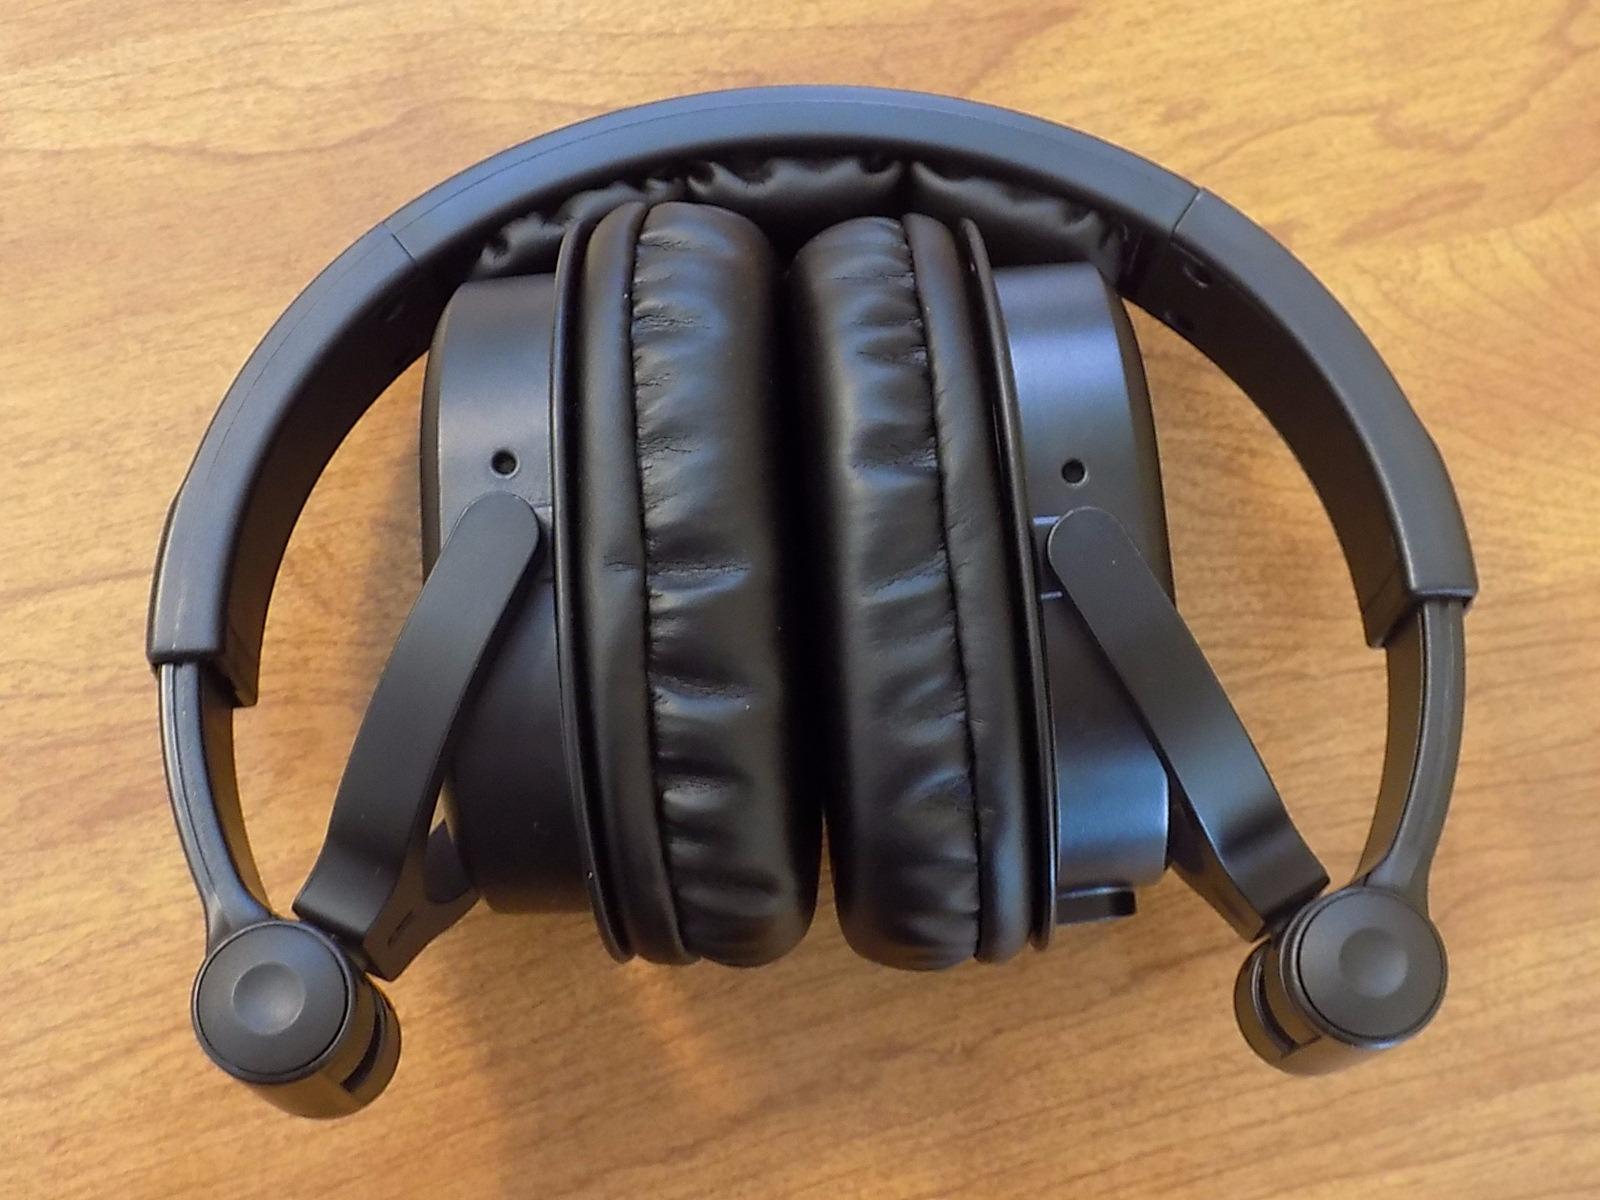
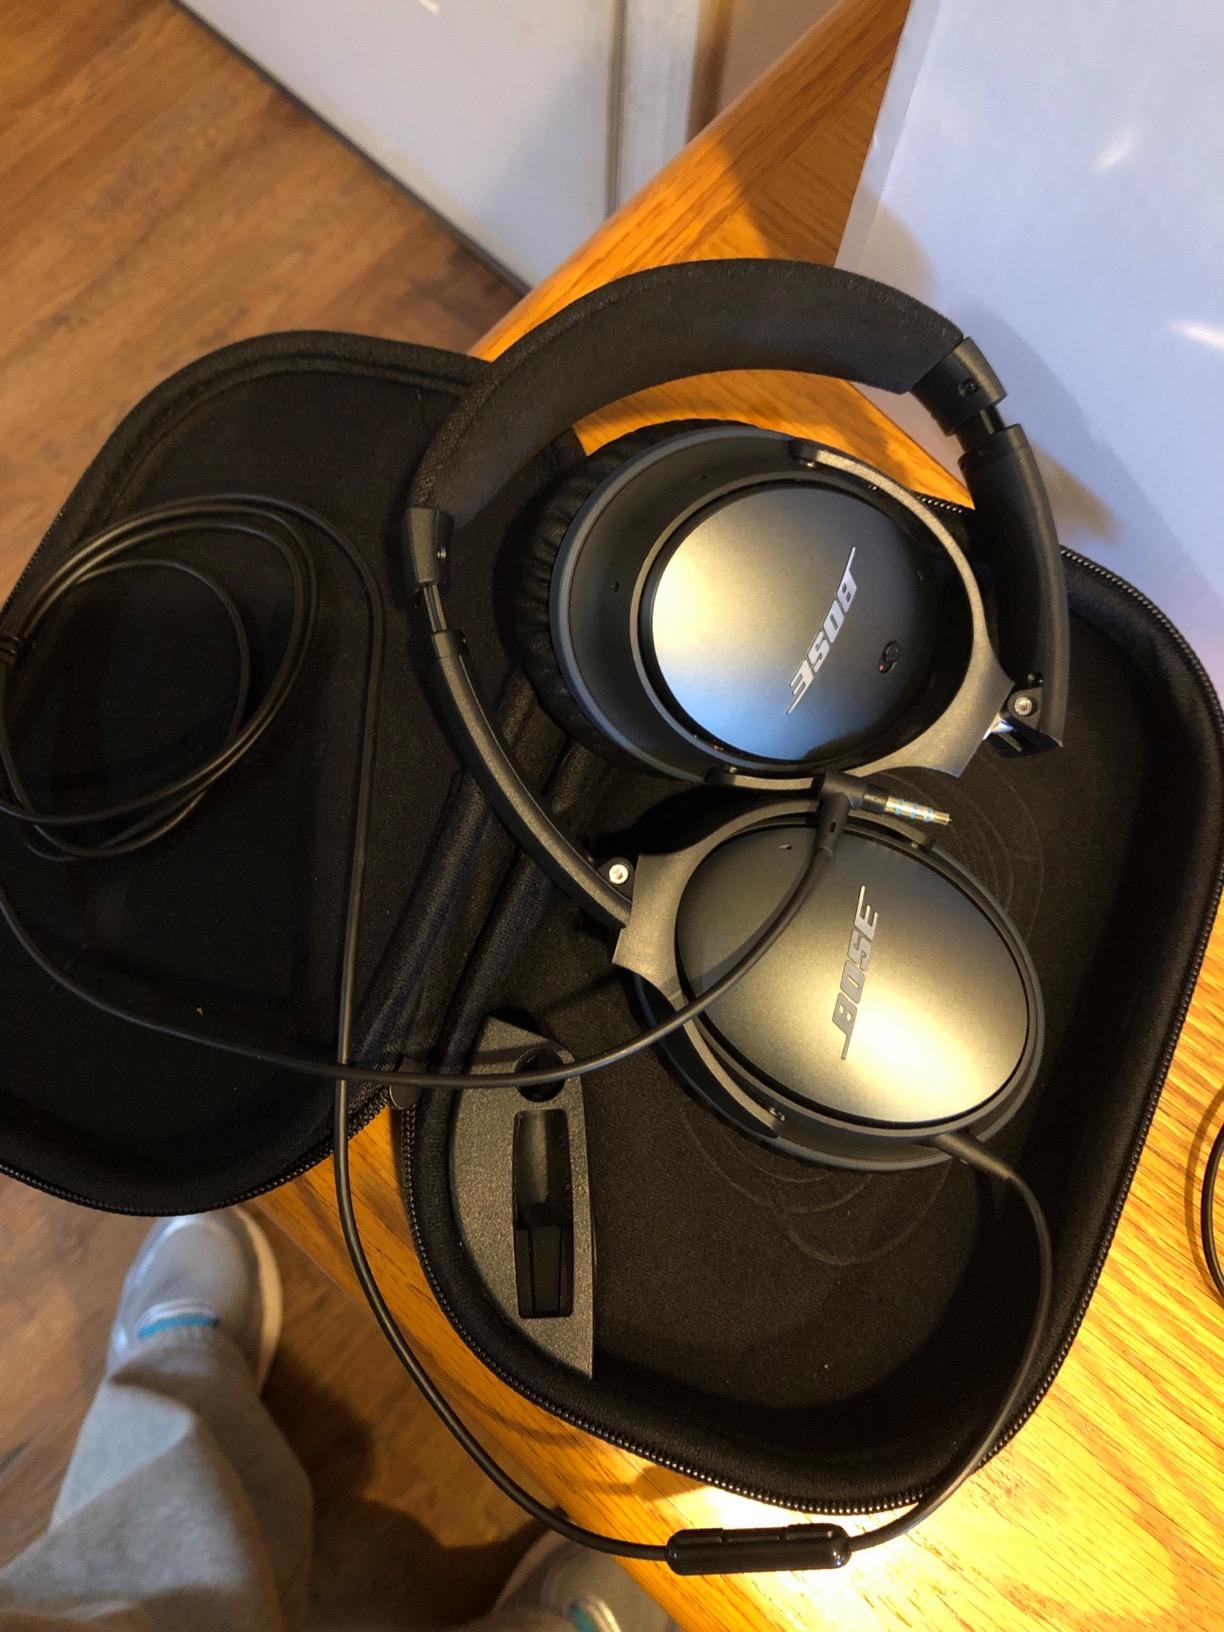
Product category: headphones
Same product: no